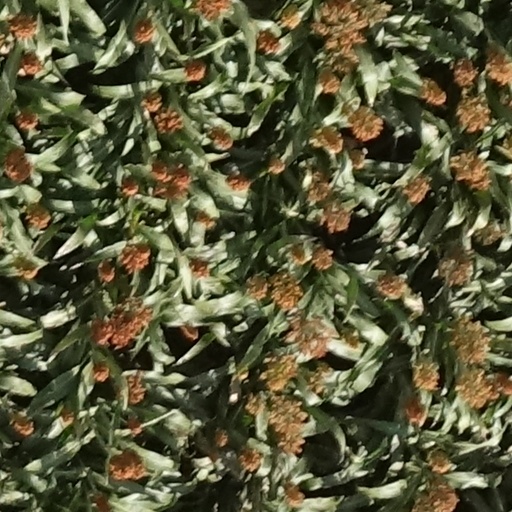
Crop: sorghum